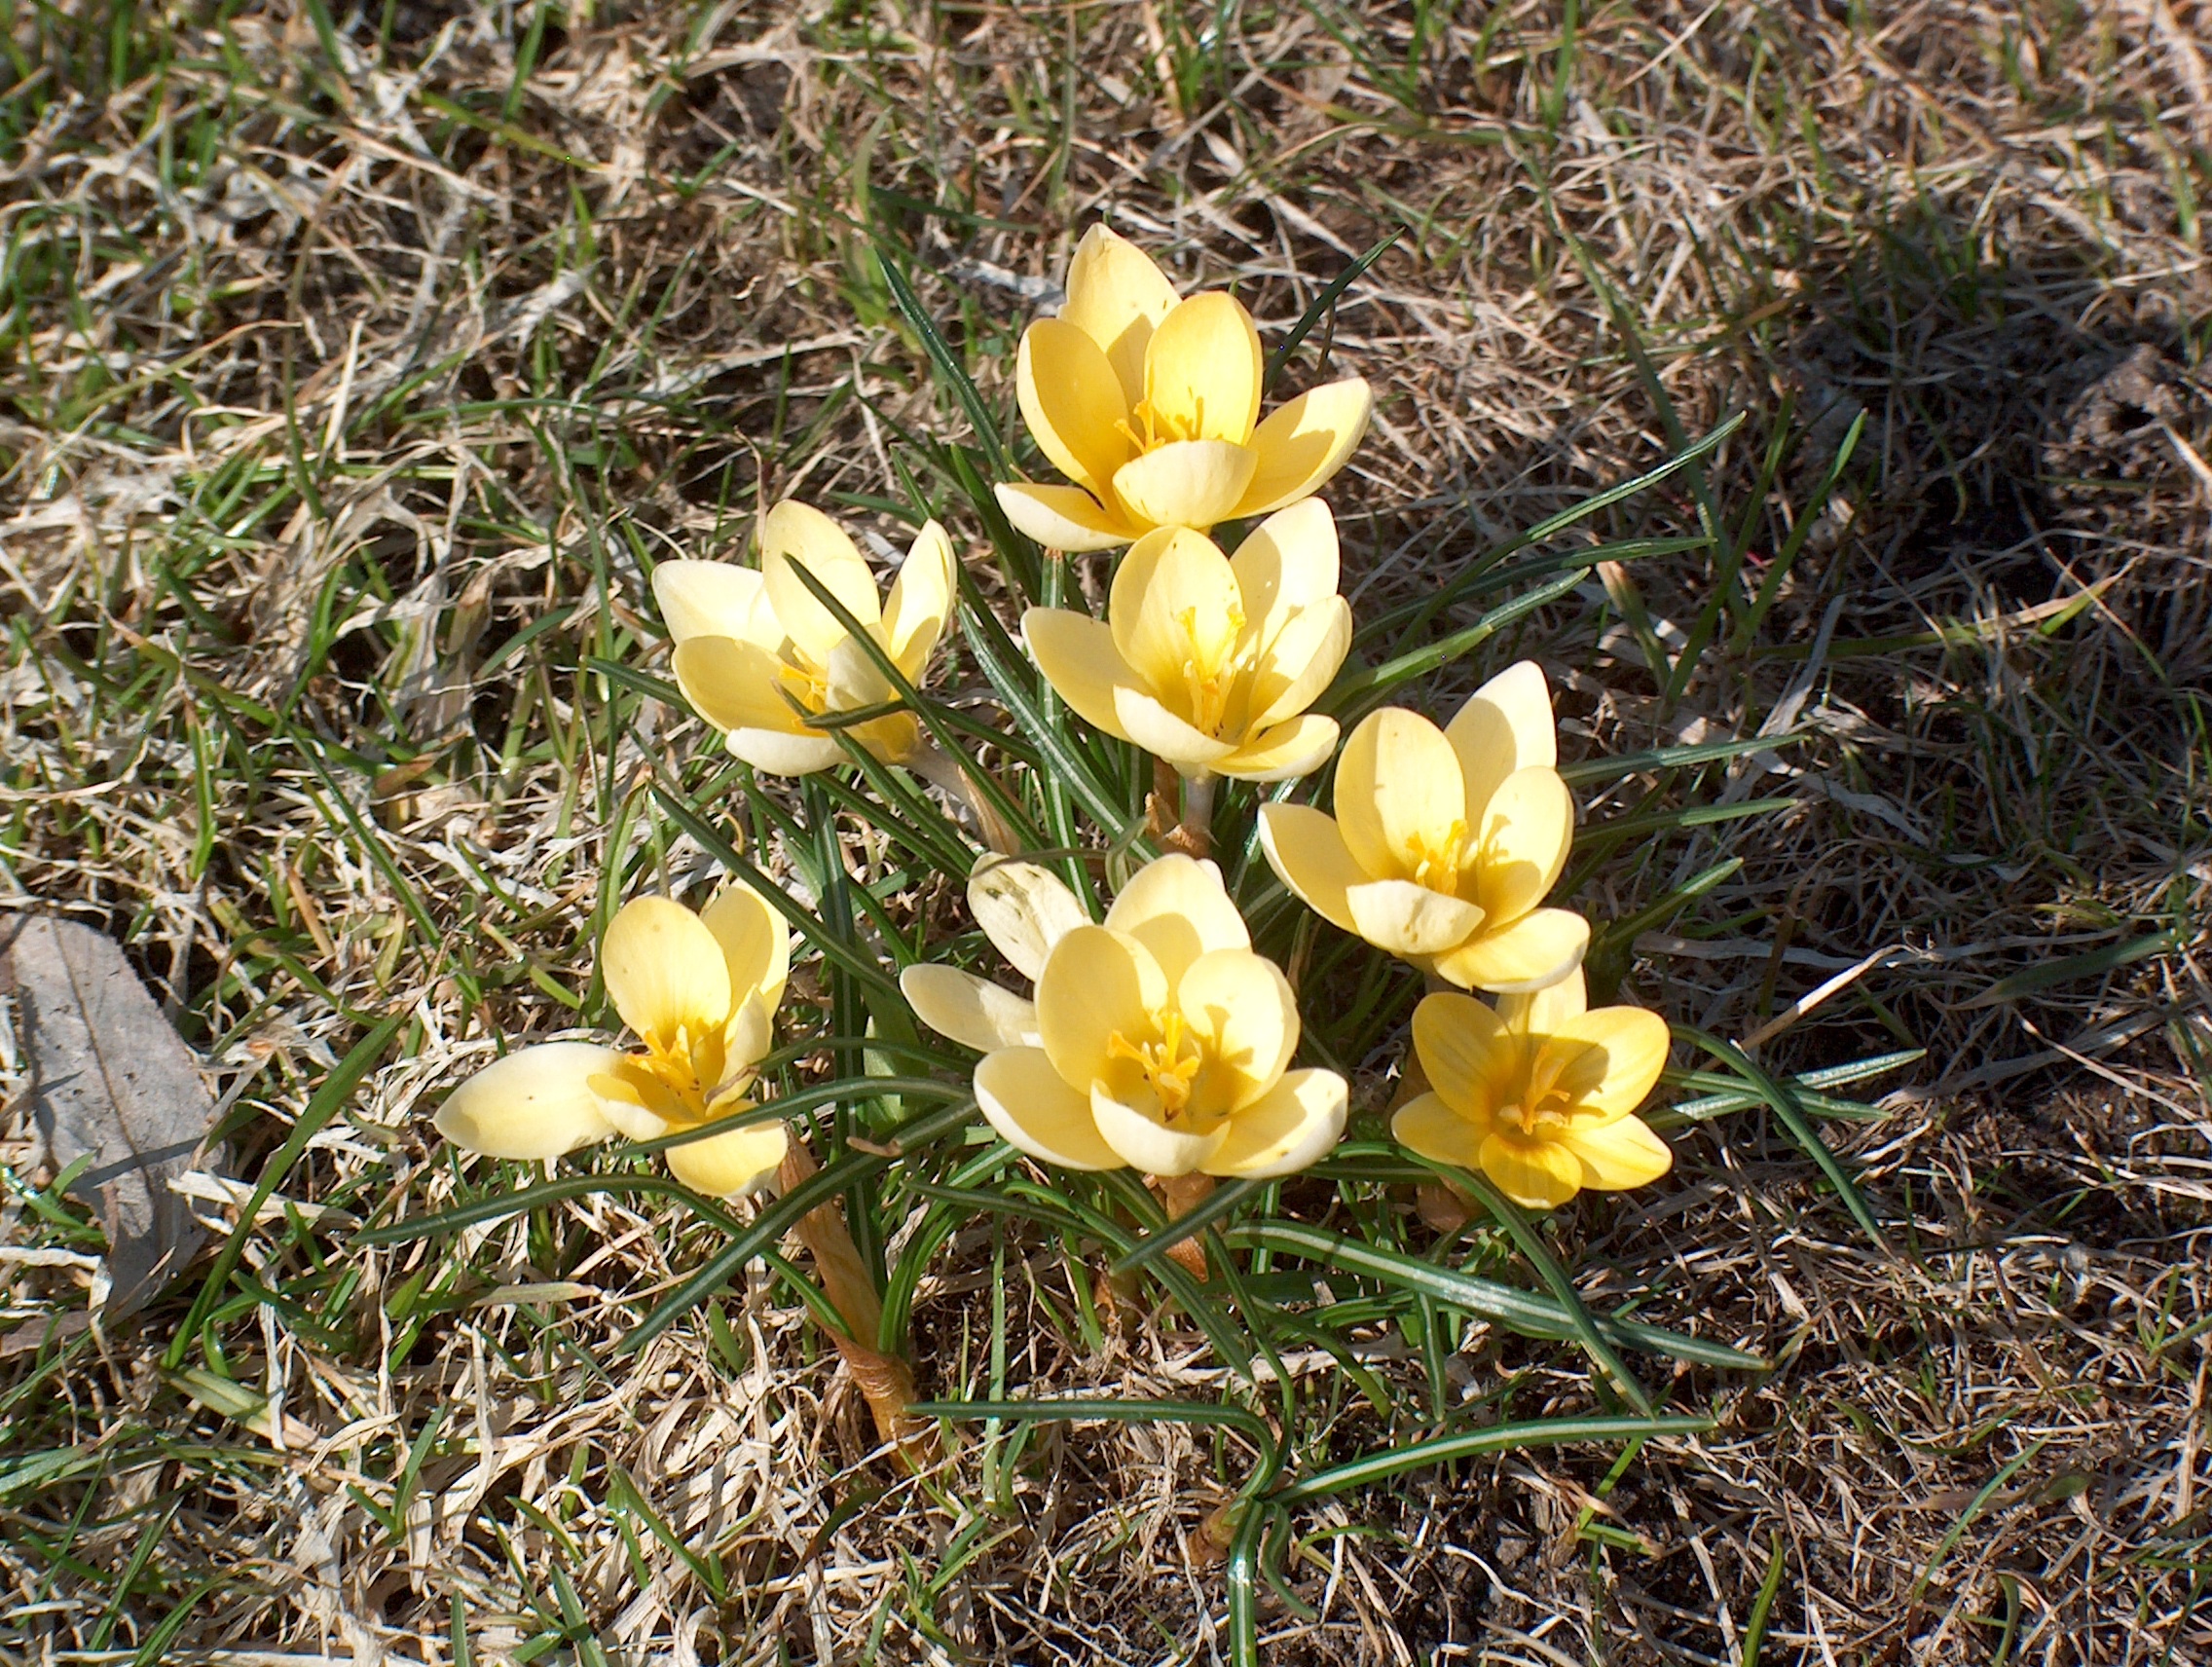
nature, plant, flower, tulip, spring, botany, yellow, garden, flora, wildflower, flowers, crocus, flowering plant, crocus flowers, land plant, calochortus